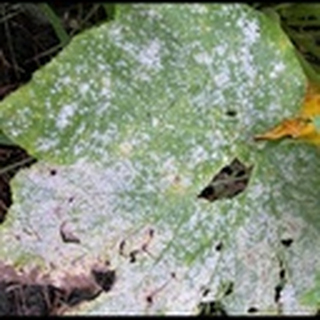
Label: cotton_powdery_mildew